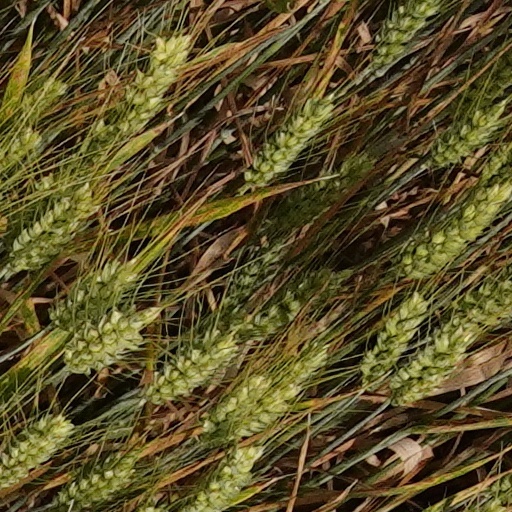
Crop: wheat